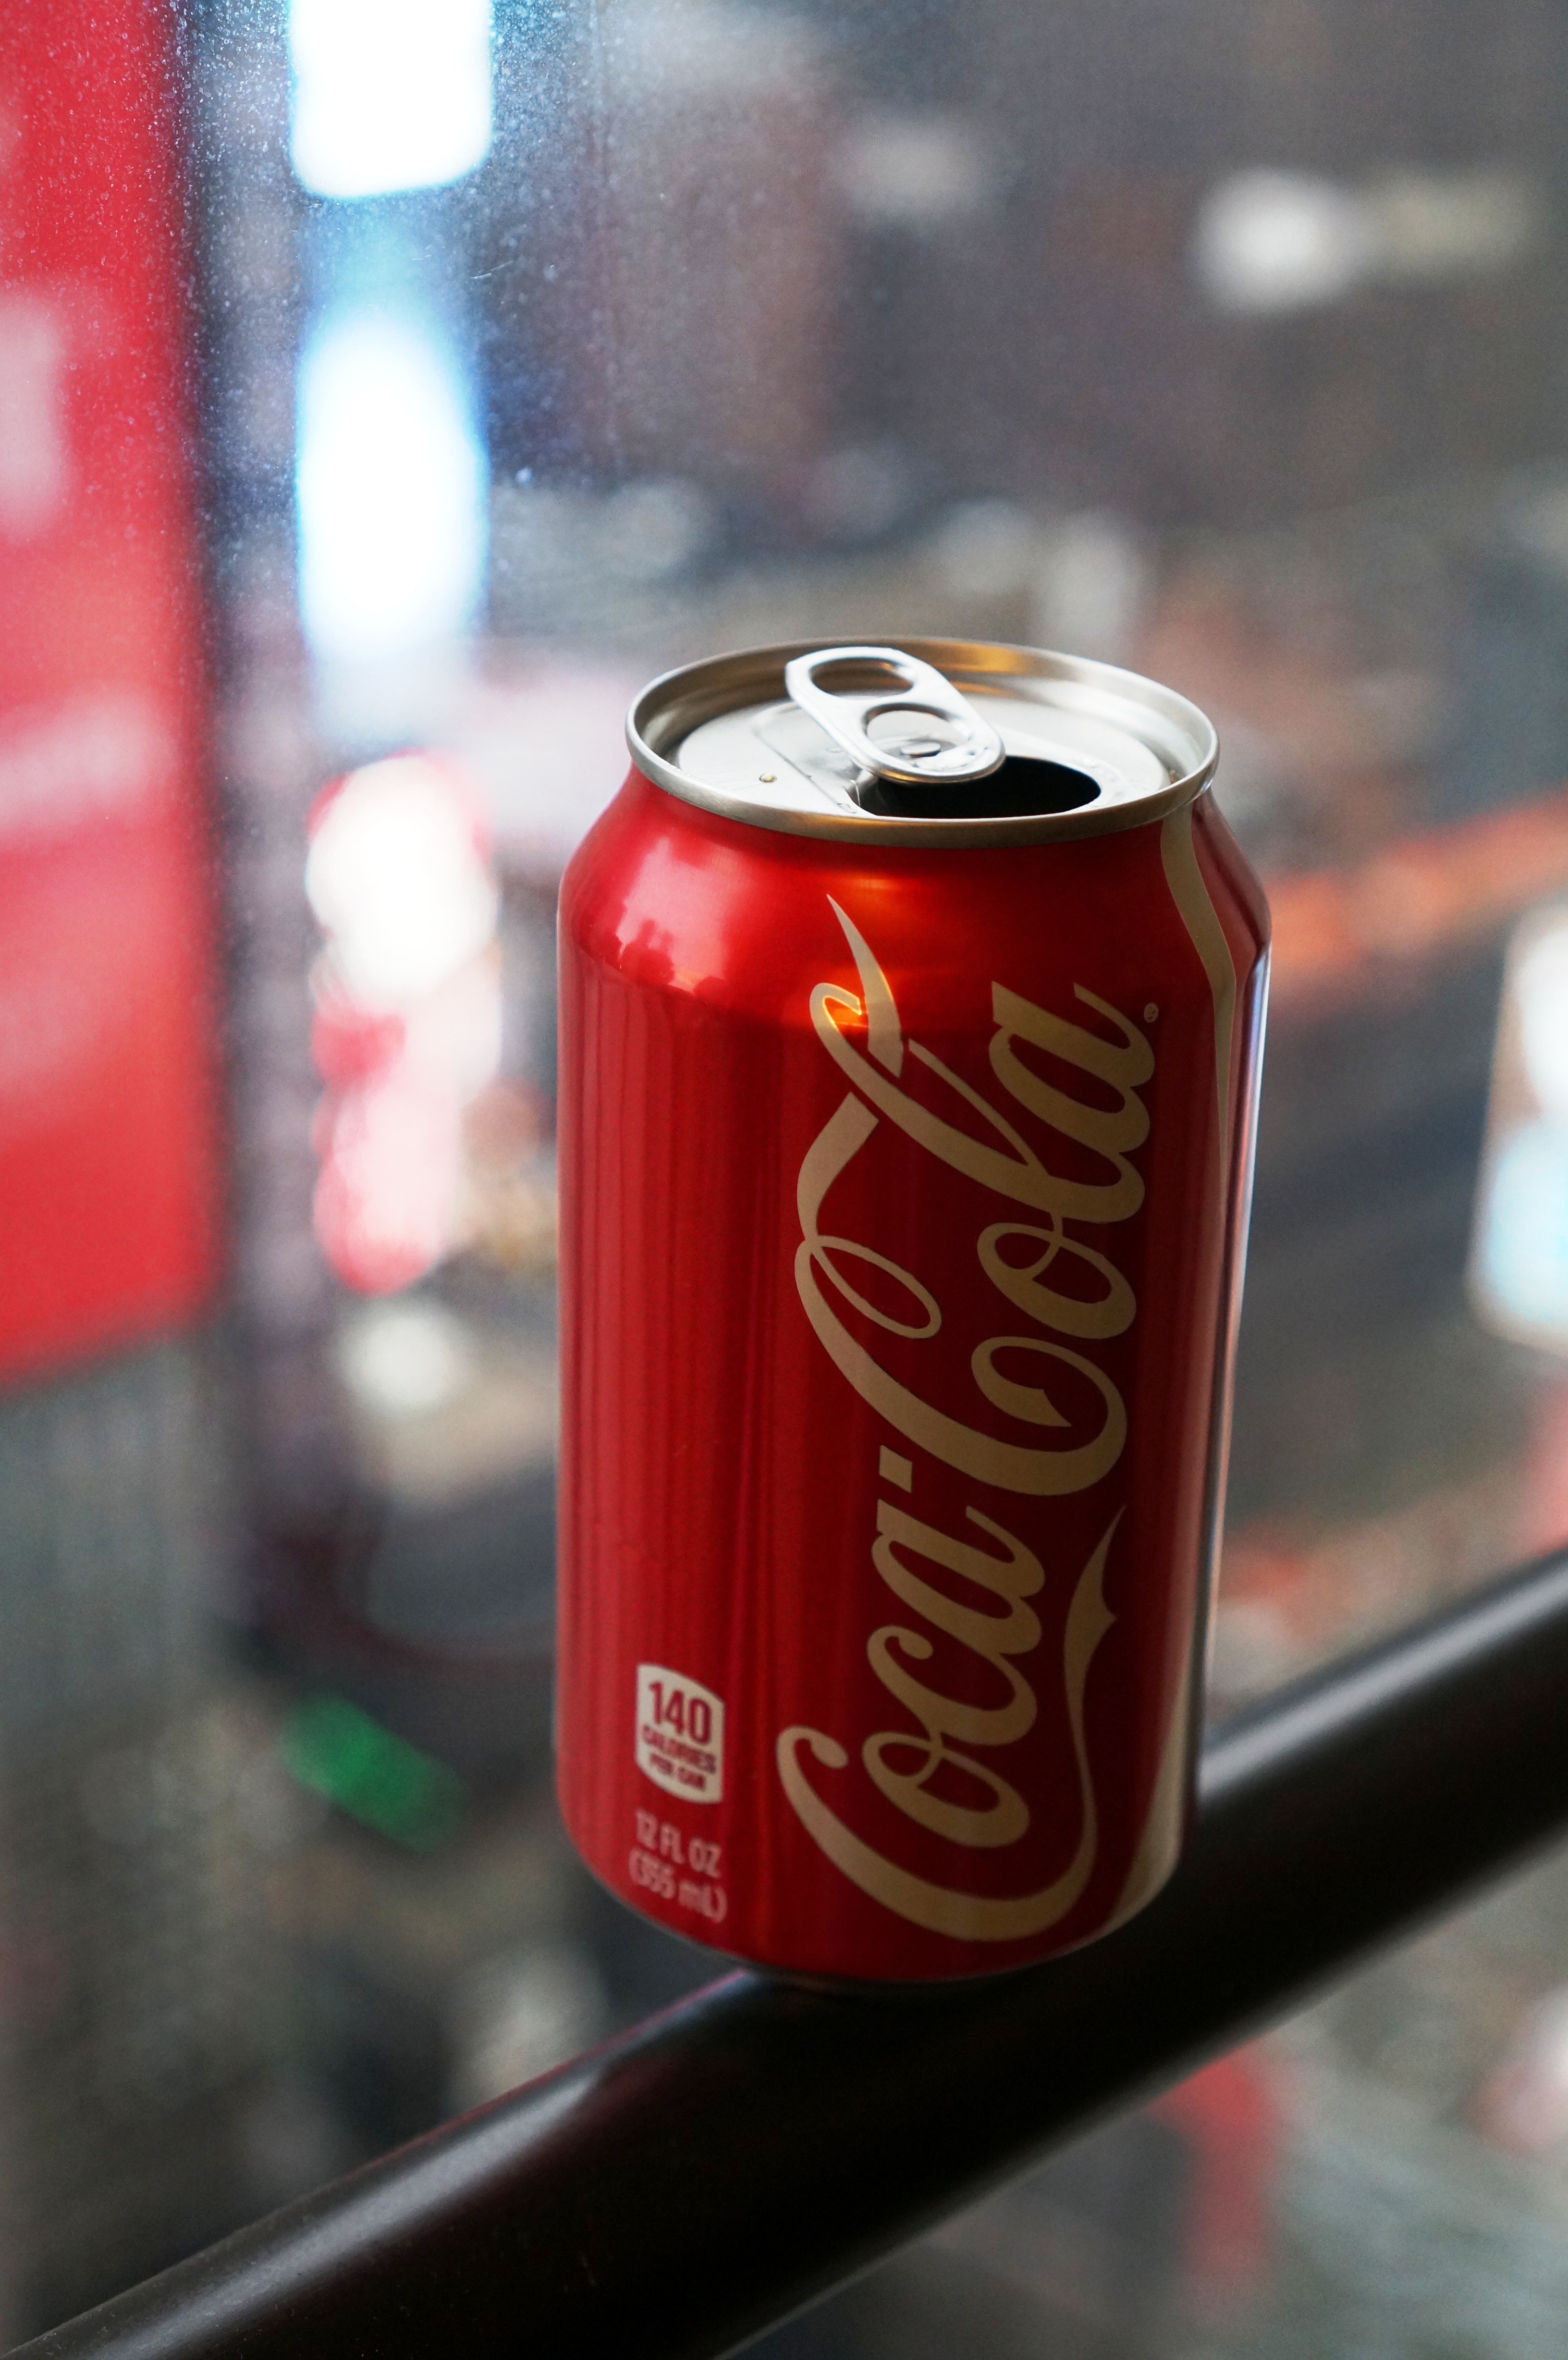
sweet, red, coke, drink, box, colorful, delicious, beer, coca cola, brand, from above, sheet, logo, cola, trademarks, tin can, soft drink, erfrischungsgetr nk, cola dose, carbonated soft drinks